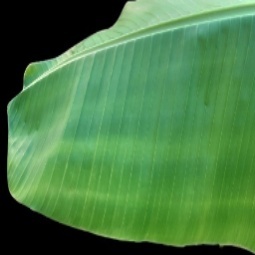
Label: Zinc